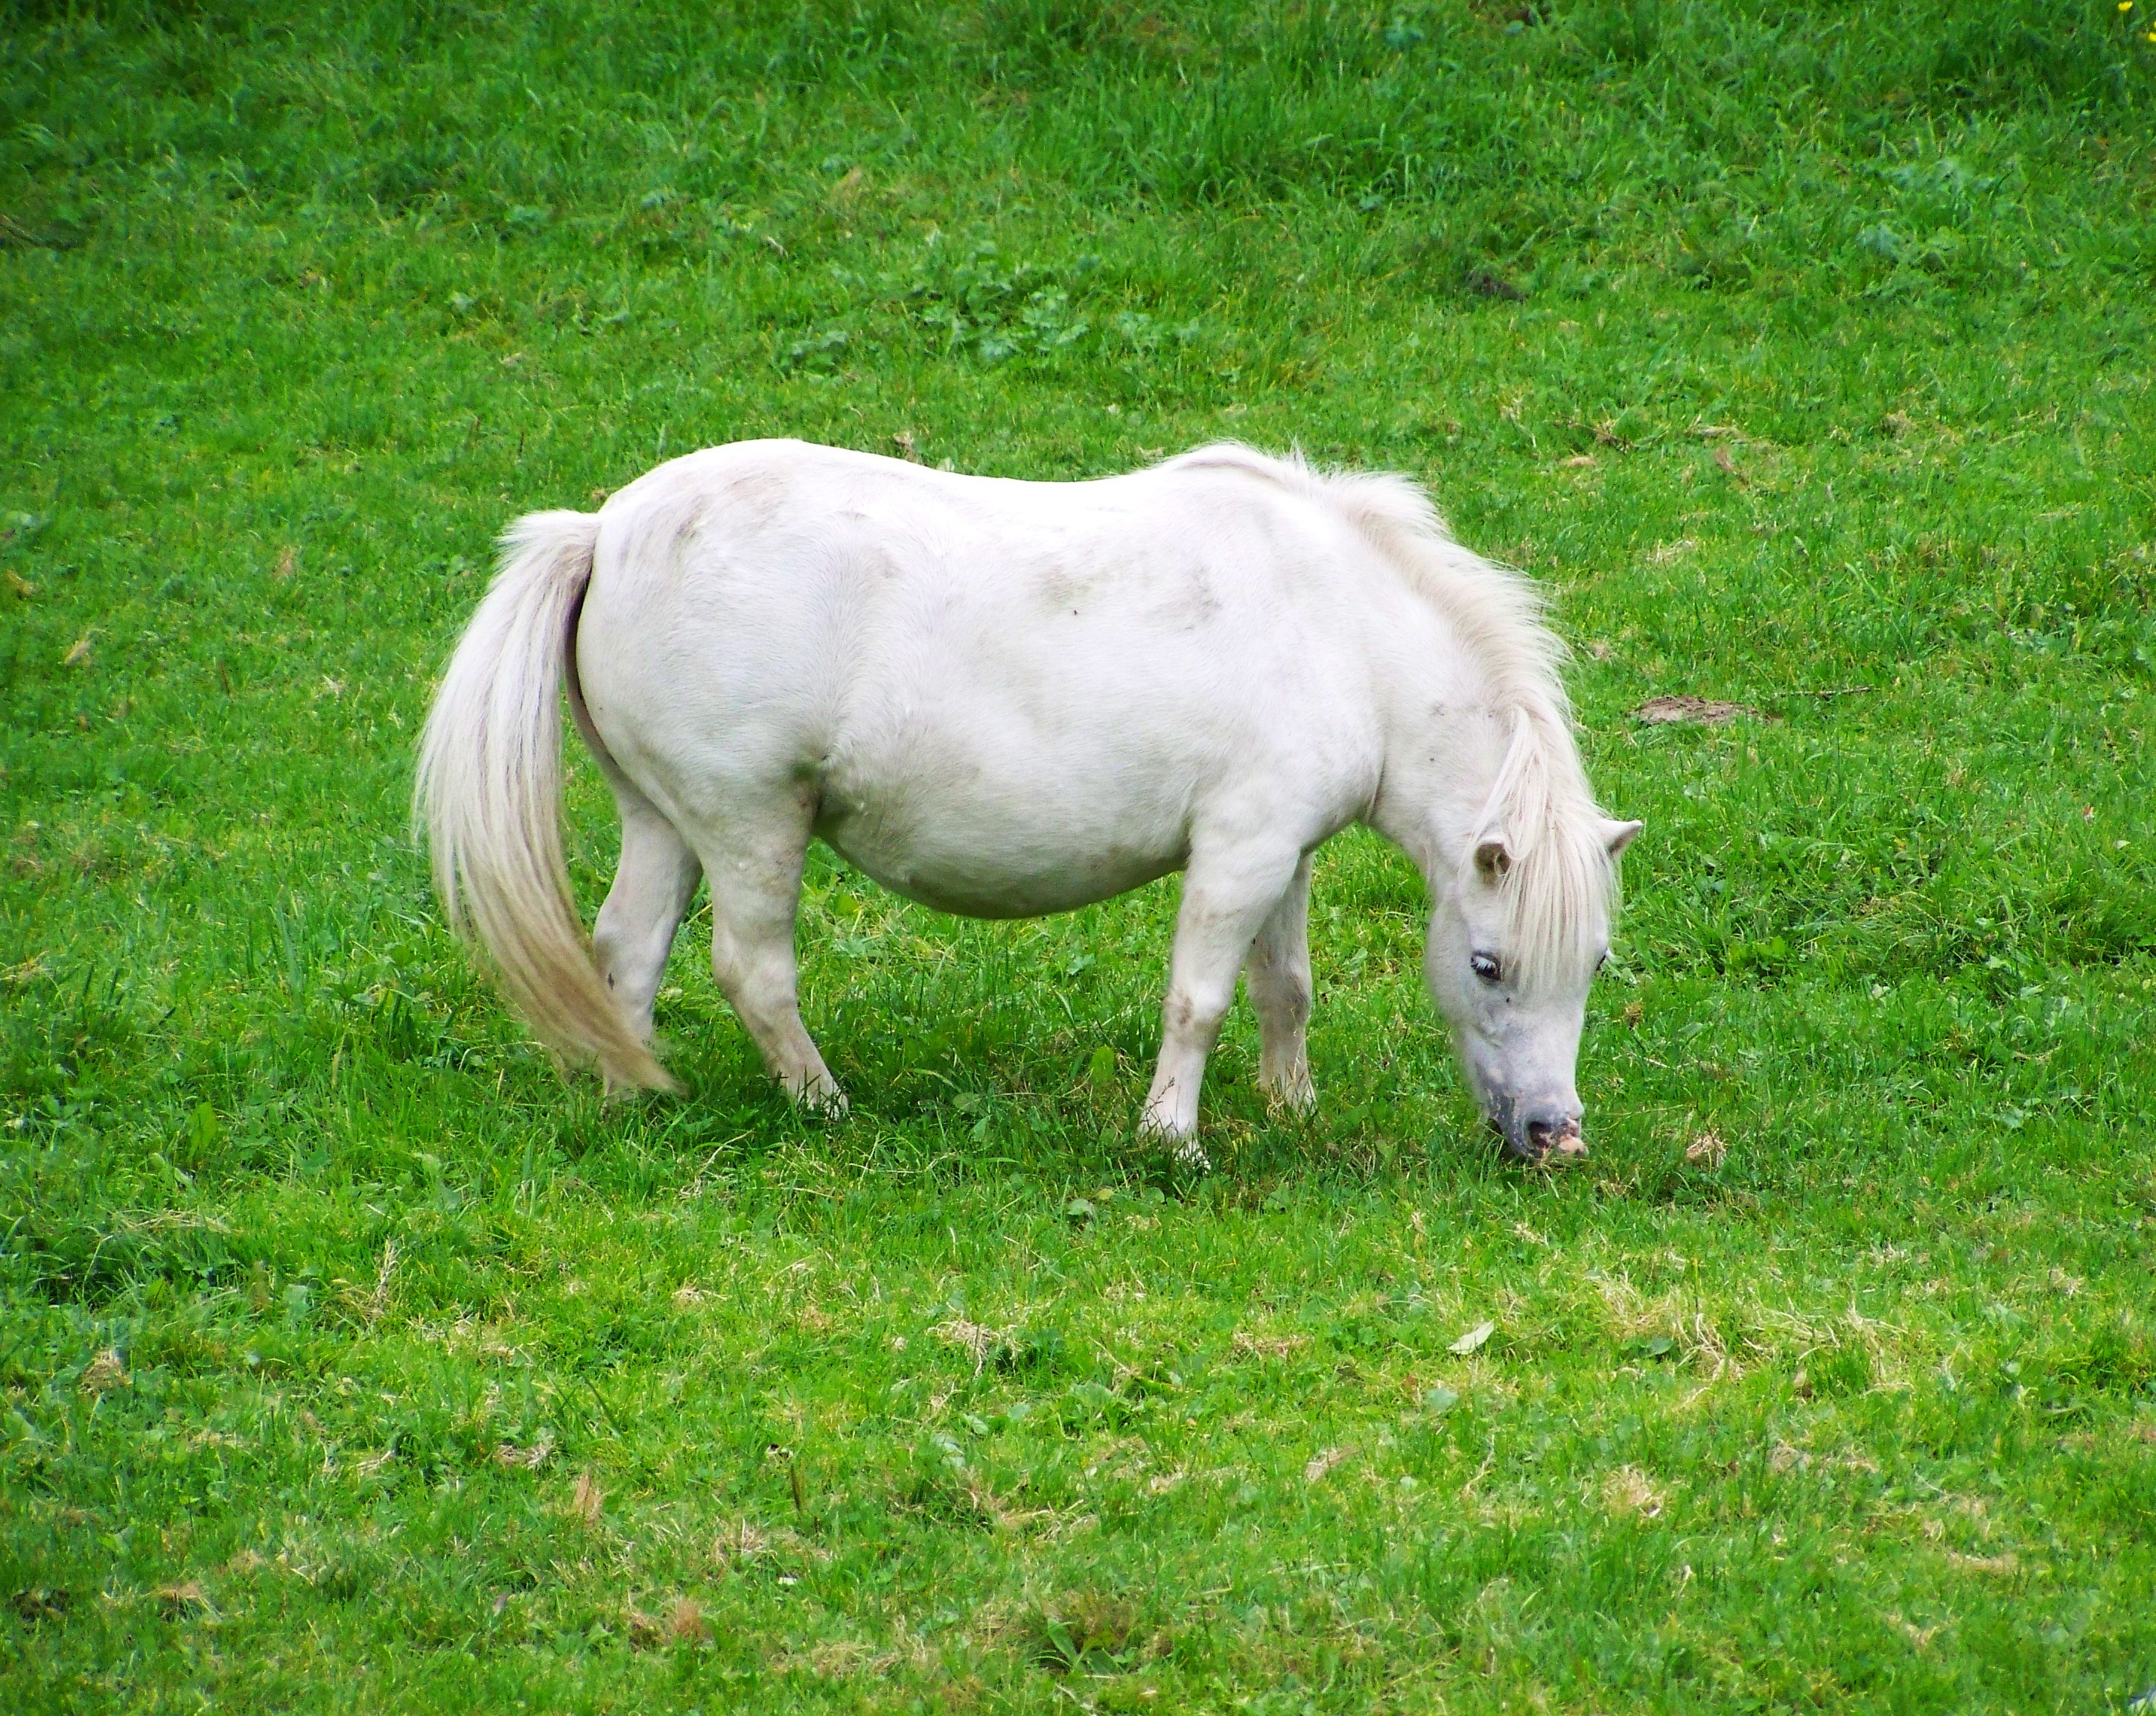
grass, meadow, pasture, grazing, horse, mammal, stallion, mane, grassland, vertebrate, mare, foal, white horse, hoofed animals, white pony, horse like mammal, mustang horse